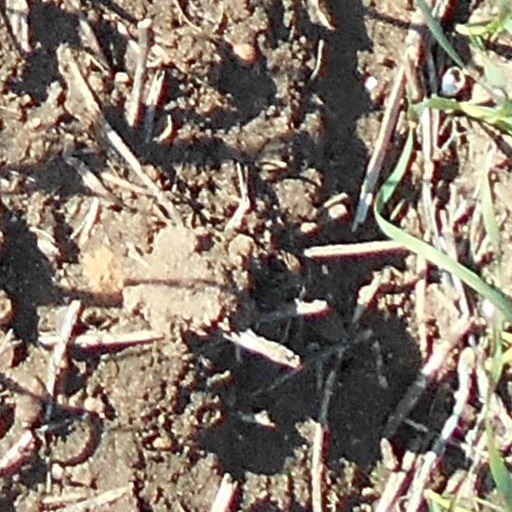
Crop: wheat